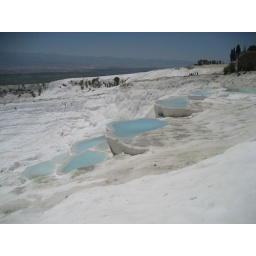
Pamukale white terraces- white from high salt content in water